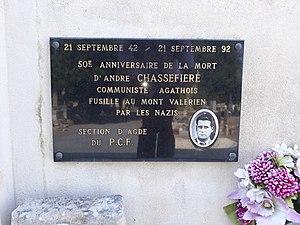
André Chassefière, né le 23 août 1908 à Vendargues et fusillé le 21 septembre 1942 au Mont-Valérien à Suresnes, était un membre du parti communiste français.